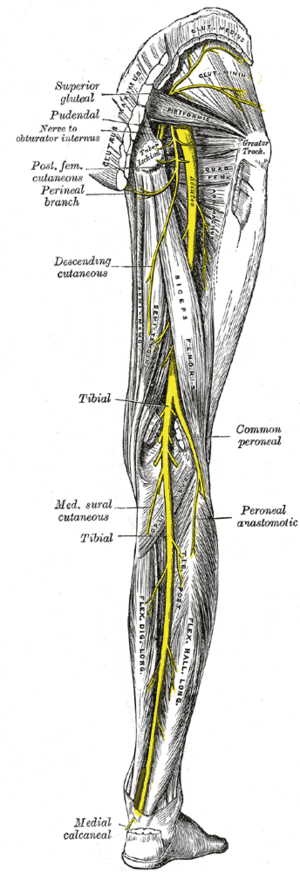
Le muscle moyen glutéal est un muscle du membre pelvien ou inférieur, ou communément jambe, et qui appartient plus précisément aux muscles dorsaux et latéraux de la ceinture pelvienne, qui rattache le membre au tronc, dans la région glutéale ou fesse.
Le nerf fibulaire commun est un nerf de la jambe. Il est l'une des deux branches terminales du nerf ischiatique.
Le muscle petit glutéal est un muscle du membre pelvien ou inférieur qui appartient plus précisément aux muscles dorsaux et latéraux de la ceinture pelvienne, qui rattache le membre au tronc, dans la région glutéale ou fesse.